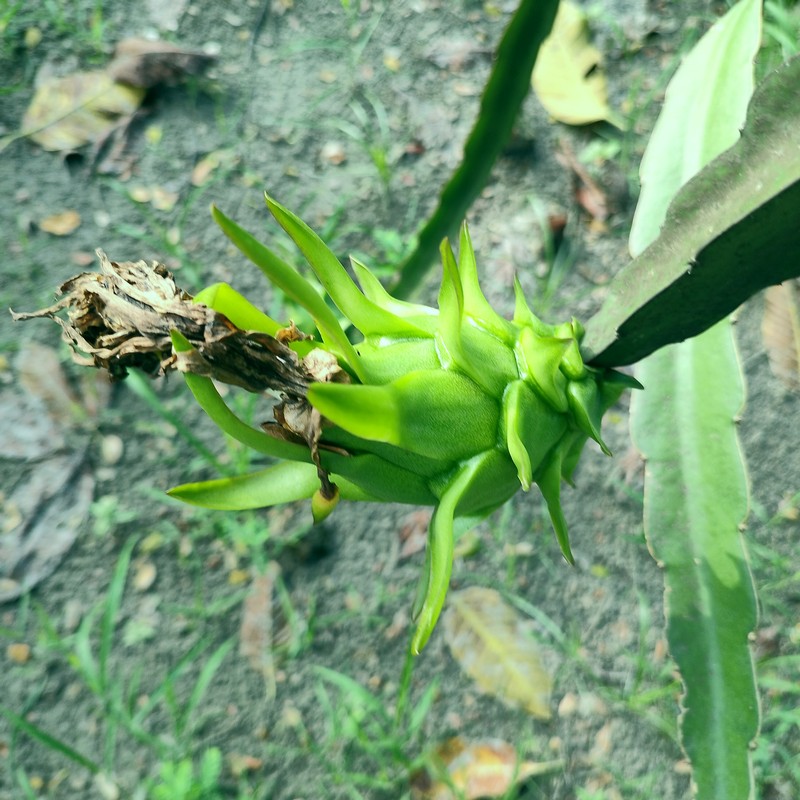
Label: Immature Dragon Fruit